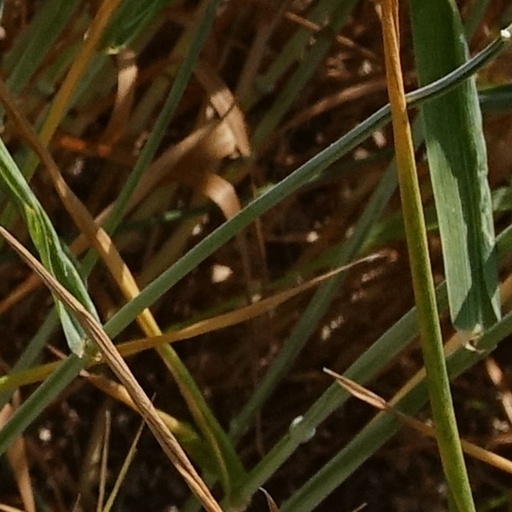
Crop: wheat